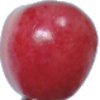
Label: Cherry Rainier 1